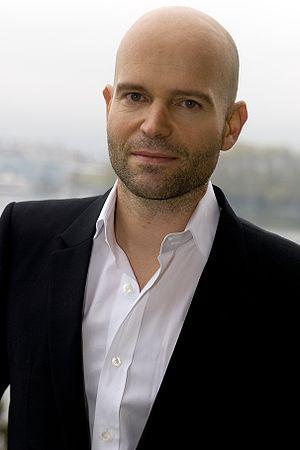
Marc Forster est un réalisateur, scénariste et producteur de cinéma germano-suisse, né le 30 novembre 1969 à Illertissen. Il est notamment connu pour deux succès au box-office mondial : Quantum of Solace et World War Z.